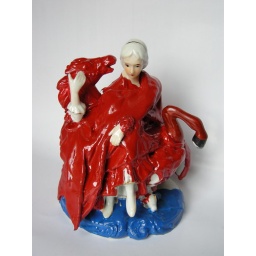
woman with horse in red and blue